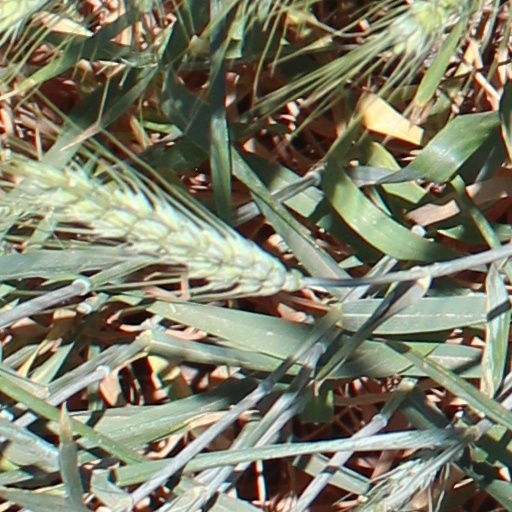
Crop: wheat